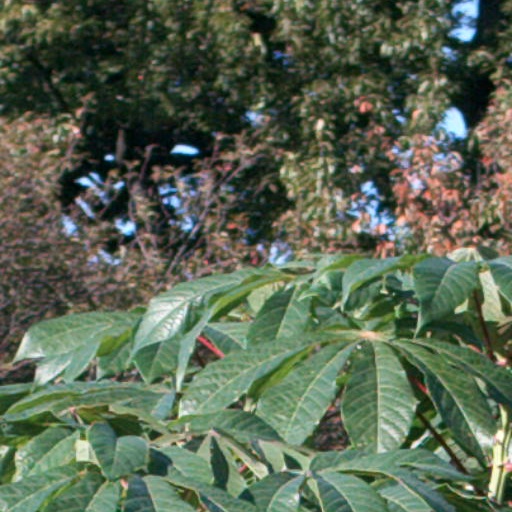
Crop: cassava